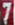
Number: 7